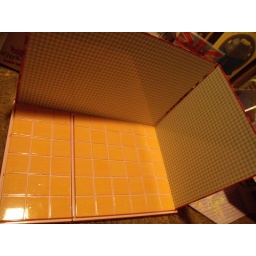
the floor tiles can be takin off and the walls can be switched around to roses and moved around and the one part of the floor can come off.